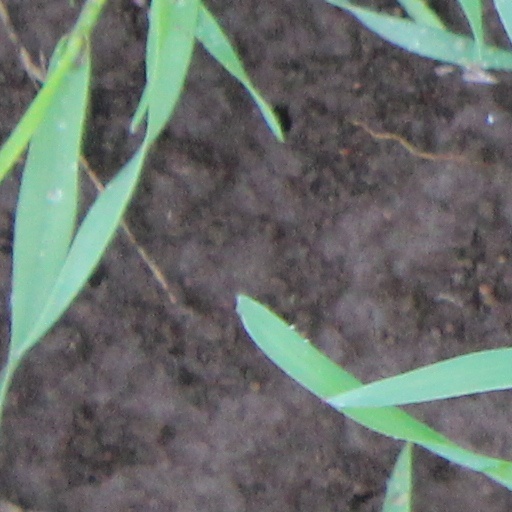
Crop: wheat